Prehistory of Transylvania

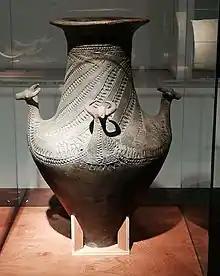
Lăpuș Group pottery, 13th century BC

Copper was first used for fashioning small implements or ornaments (needles, awls, fishing hooks, pendants, etc.), while gold was used solely for aesthetic and decorative purposes. For a long time the items were produced by the technique of hammering, for the technique of the casting mould as well as that of "cire perdue" (lost wax) emerged much later. Although there is no proof of the provenance of the first metal items, they are seemingly local rather than imported products. That does not necessarily suggest that metallurgy was the invention of the local population, for it might have been introduced as a result of contact with regions where metal processing had started earlier (in the East or the Caucasus).